Aletsch Glacier

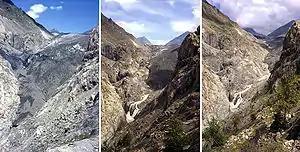
The retreat of Aletsch Glacier in the Swiss Alps (situation in 1979, 1991 and 2002), due to global warming.

Since the last glaciation, the glacier generally retreated. However slight climatic changes happened and, in 1860, the glacier was 3 km longer and the ice level 200 m higher.